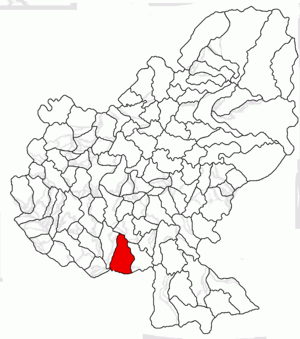
Bahnea est une commune roumaine du județ de Mureș, dans la région historique de Transylvanie et dans la région de développement du Centre.